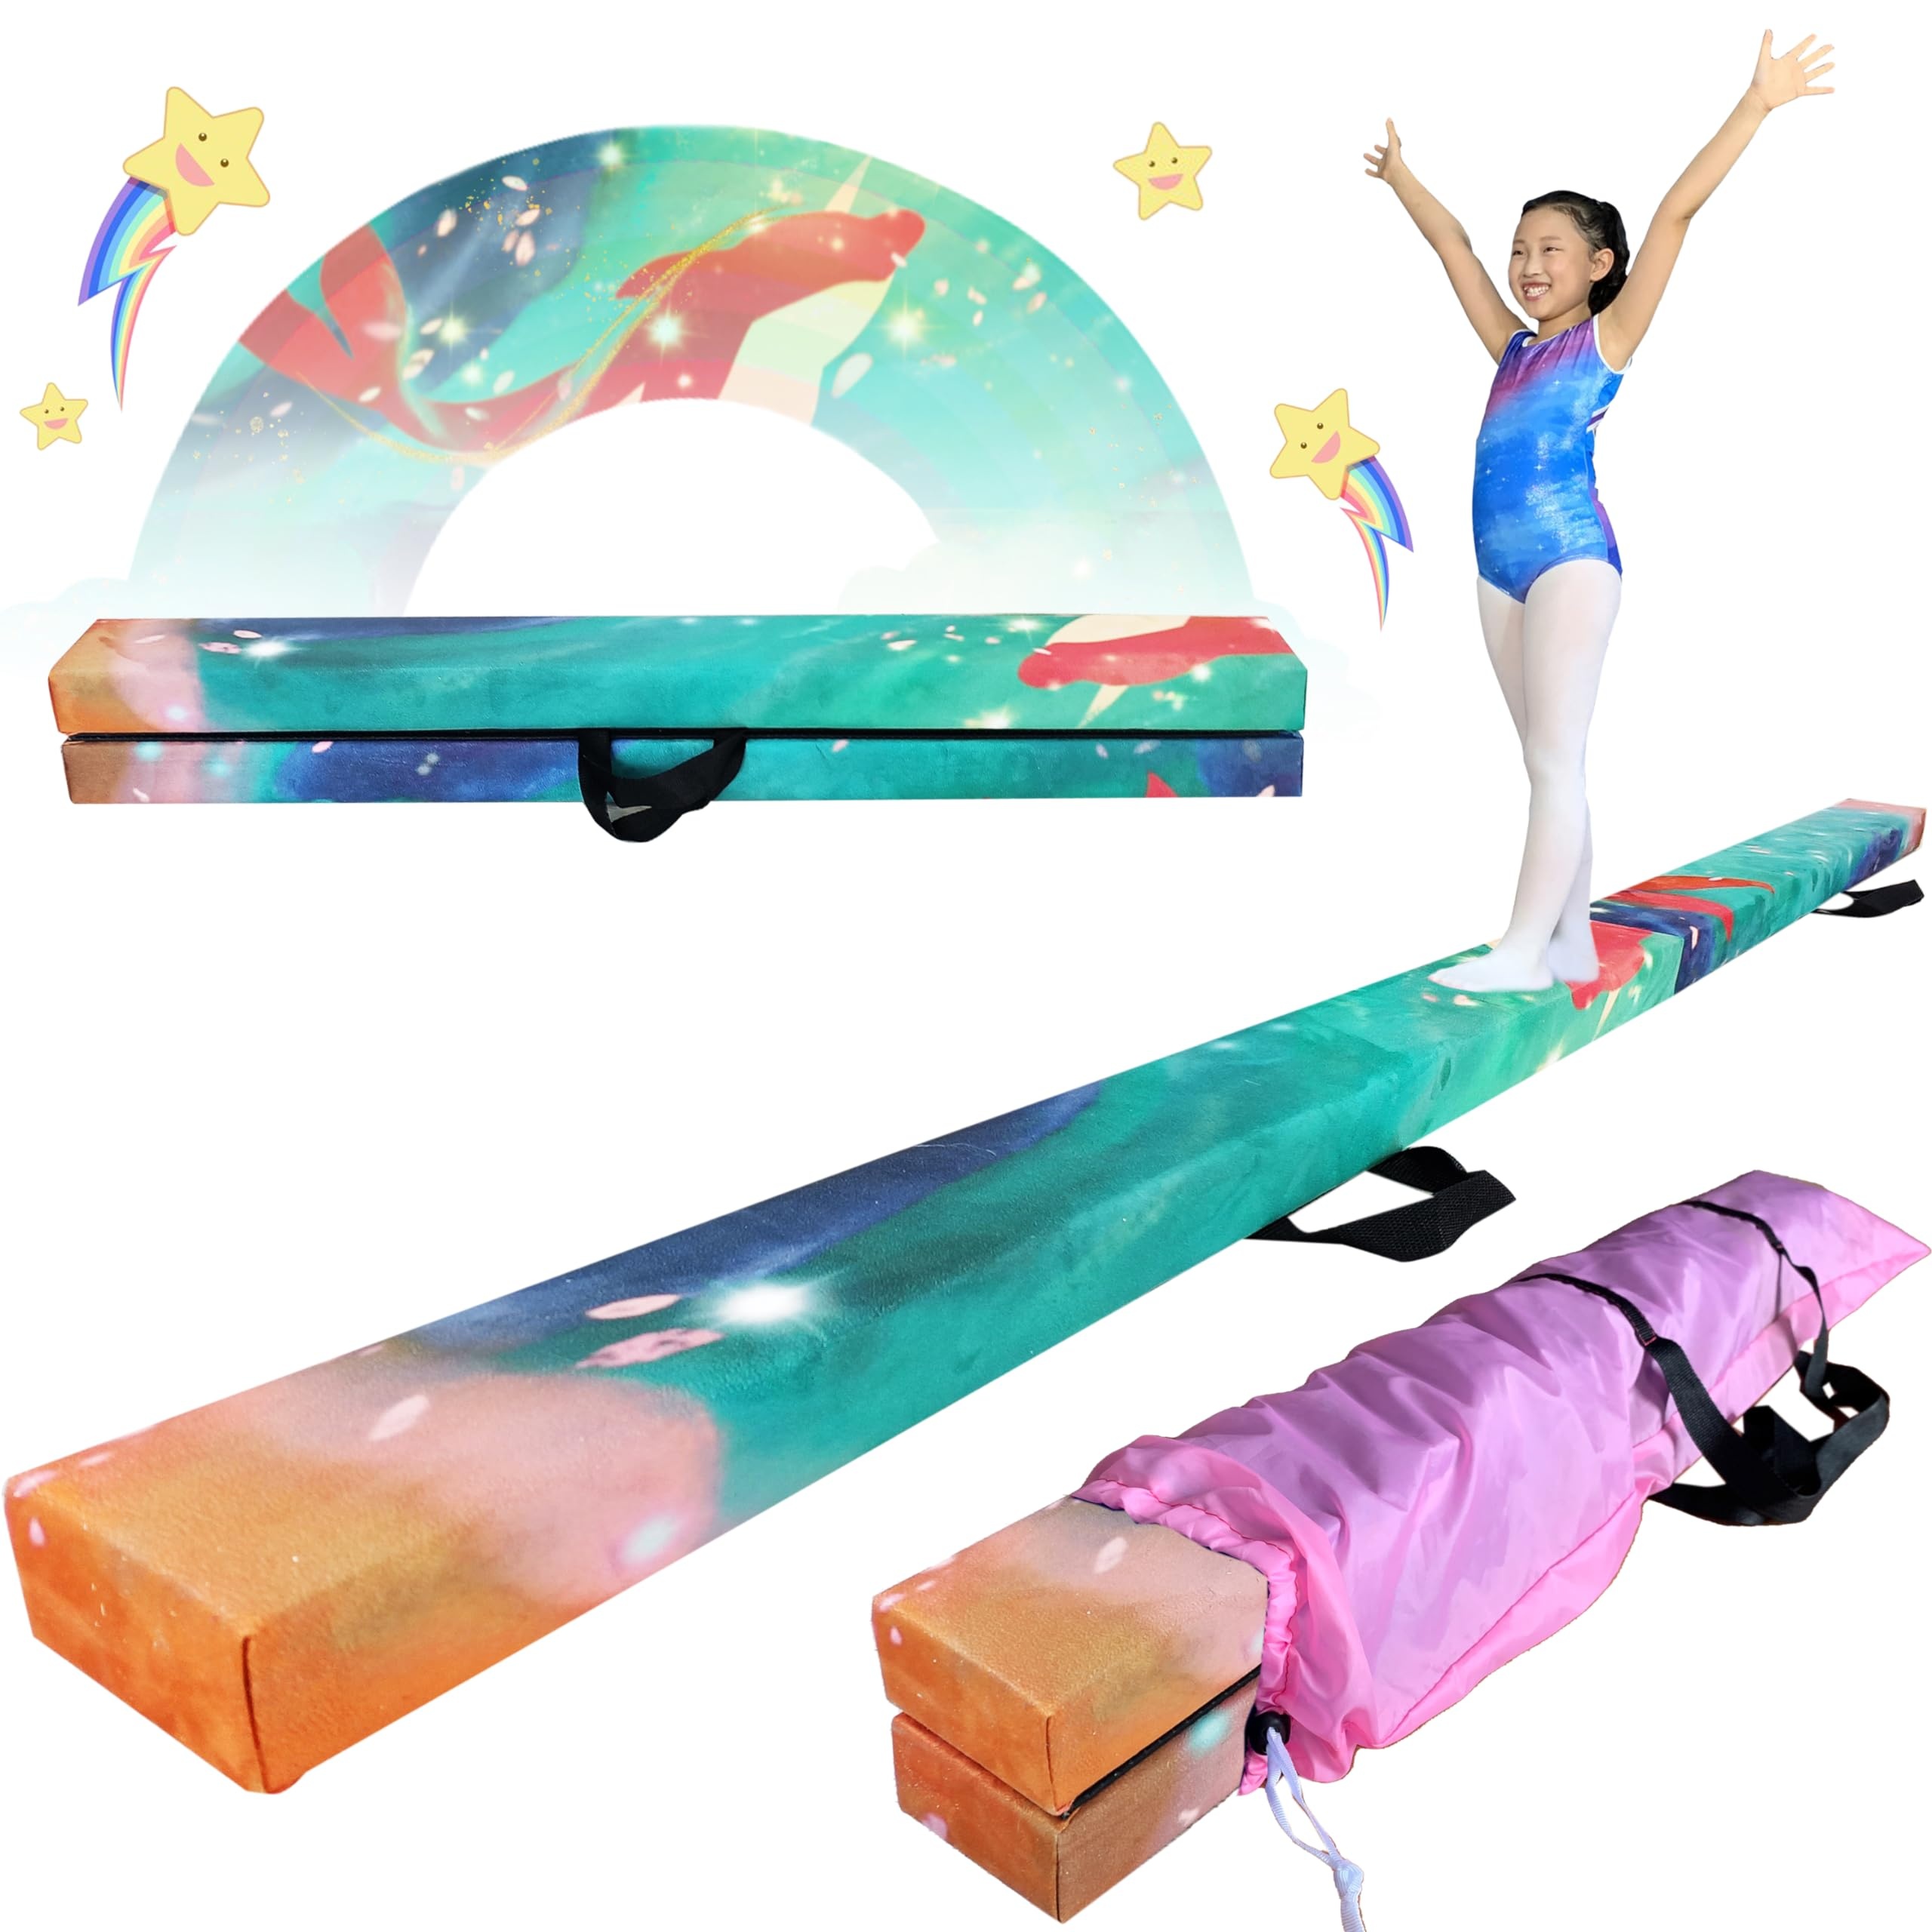
FC FUNCHEER 8FT Folding Balance Beam -Gymnastics Floor Beam - Gymnastics Equipment- Anti-Slip Bottom - Suede Cover - Carry Bag for Kids/Adults Home & Gym Center
Brand: FC FUNCHEER Color: Fish and Begonia-Teal Features: [EXTRA FIRM WOODEN STRUCTURE]: This 8FT folding balance beam is constructed with a 50% wood core structure and 50% High density EVA foam, ensuring durable quality and supporting all basic gymnastics exercises. the beam can support a weight capacity of up to 250 LBS. Beam also has a durable faux suede cover, providing excellent stability for long-term training. [FULLY ANTI-SLIP BOTTOM FOR EXTRA FIRM]: The bottom of gymnastics beam is completely covered with anti-slip material that makes beam full contact with the ground, guaranteeing safe practice without any wobbling or slipping. Each piece of beam is connected with a durable, hidden designed double stainless hinge, supporting safe training without harming the athletes,beam is easily folding up or opening for multiple times. [FOLDABLE AND LIGHT WEIGHT]: This beam can be easily folded up and stored in a closet, corner, or basement using the carrying bag. Its compact size occupies very little storage space. Beam With a light weight of only 7.7 pounds, it can be effortlessly moved and carried by kids very easily. They can take the beam anywhere, such as school, park, or gym center. [WIDELY APPLICATION]: This beam is suitable for kids' gymnastics training at home or gym center. Moreover, it is also very significant for adults to maintain balance, Help kids adults improve body coordination, balance, and flexibility, People can have a lot of fun with it. [BULID STRENGTH & CONFIDENCE]This balance beam is suitable for all level skill performance training from beginner gymnastics for walking, handspring, cartwheel, handstand, leap, jumps, walkovers,playing and practicing on a raised balance beam to athlete doing professional training. Details: Gymnastic beam,folding balance beam,foldable gymnastics beam,light weight gymnastic training beams,gymnastic beam for kids,gymnastic beam for home training Package Dimensions: 47.0 x 5.5 x 5.0 inches
Brand: FC FUNCHEER
Category: Sporting Goods > Athletics > Gymnastics > Gymnastics Training Aids > Gymnastics Beam Pads